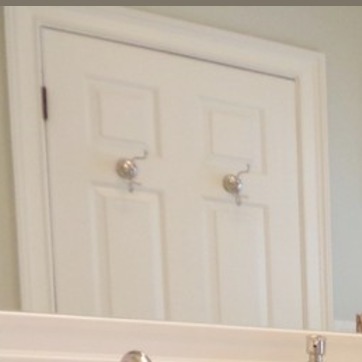
Material: mirror